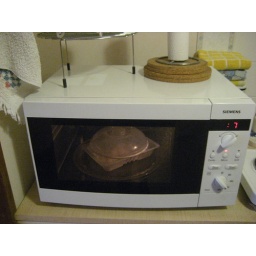
Put some grated coconut in the microwave with a little water and nuke it for about 15 seconds.